Darling (2010 film)

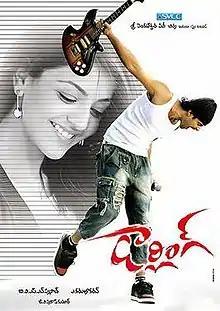

Darling is a 2010 Indian Telugu-language romantic comedy film directed by A. Karunakaran. It is produced by B. V. S. N. Prasad under his studio Sri Venkateswara Cine Chitra. The film stars Prabhas and Kajal Aggarwal. The music is composed by G. V. Prakash Kumar. The film follows Prabha, who, desperate to escape a forced marriage to a gangster's daughter, spins a tale of reuniting with his long-lost love in the idyllic Swiss Alps.